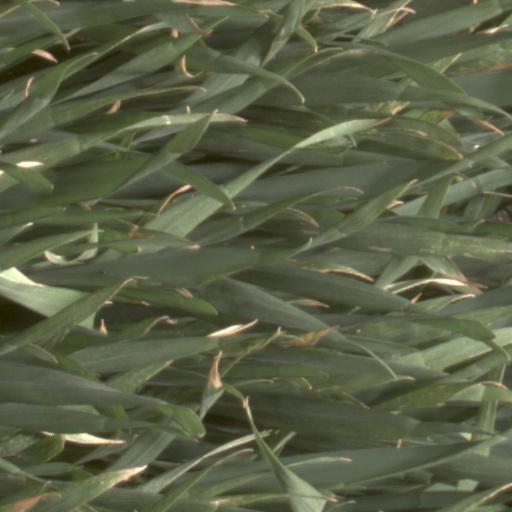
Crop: wheat